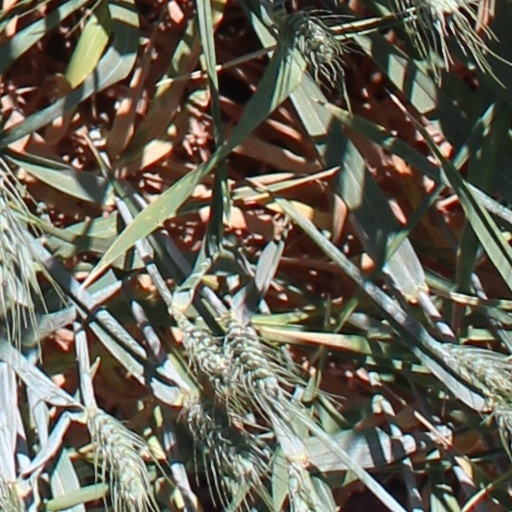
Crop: wheat